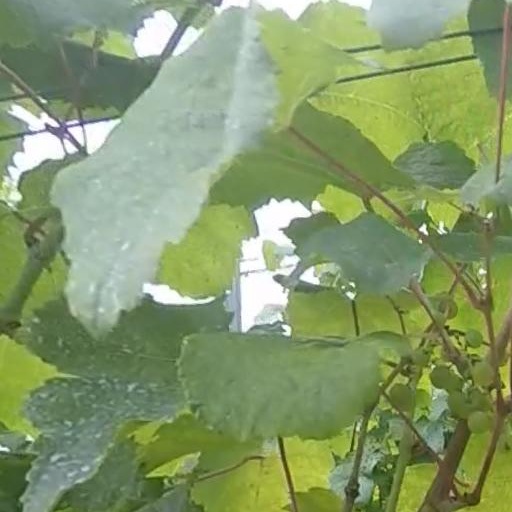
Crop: grape